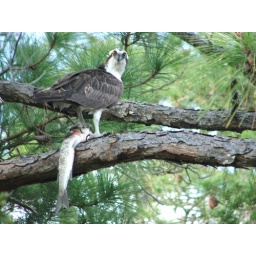
Unlucky fish, Osprey with a meal in a pine tree at Shell Point Beach